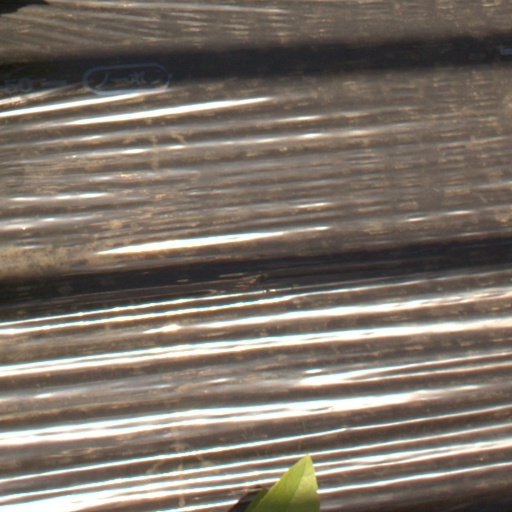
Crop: Jerusalem artichoke